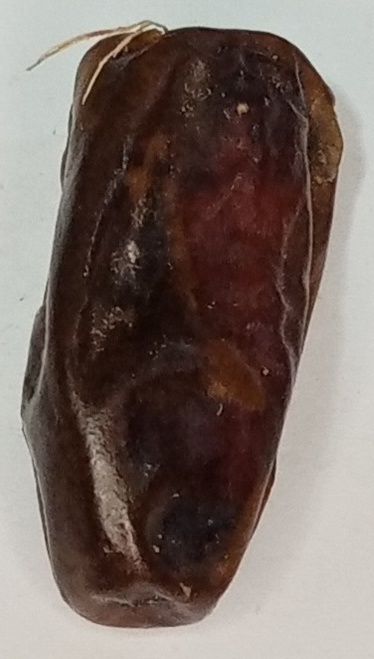
Variety: gajar
Size: large
Grade: grade-3